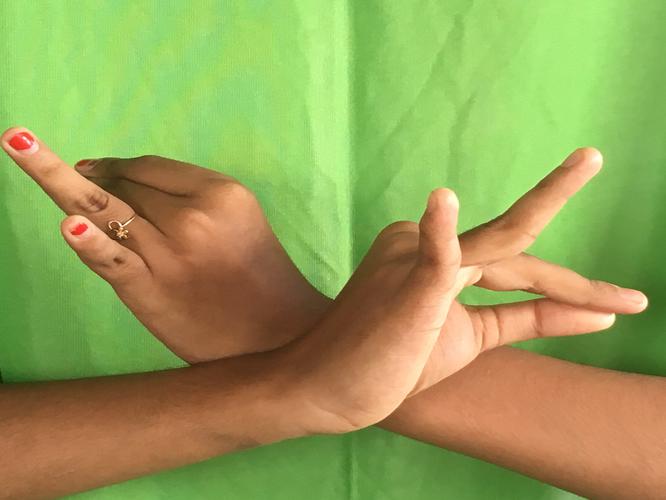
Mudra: Katakavardhana
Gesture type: double_hand